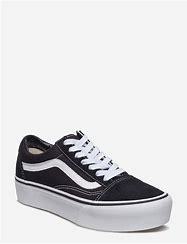
Brand: Vans
Model: UA Old Skool